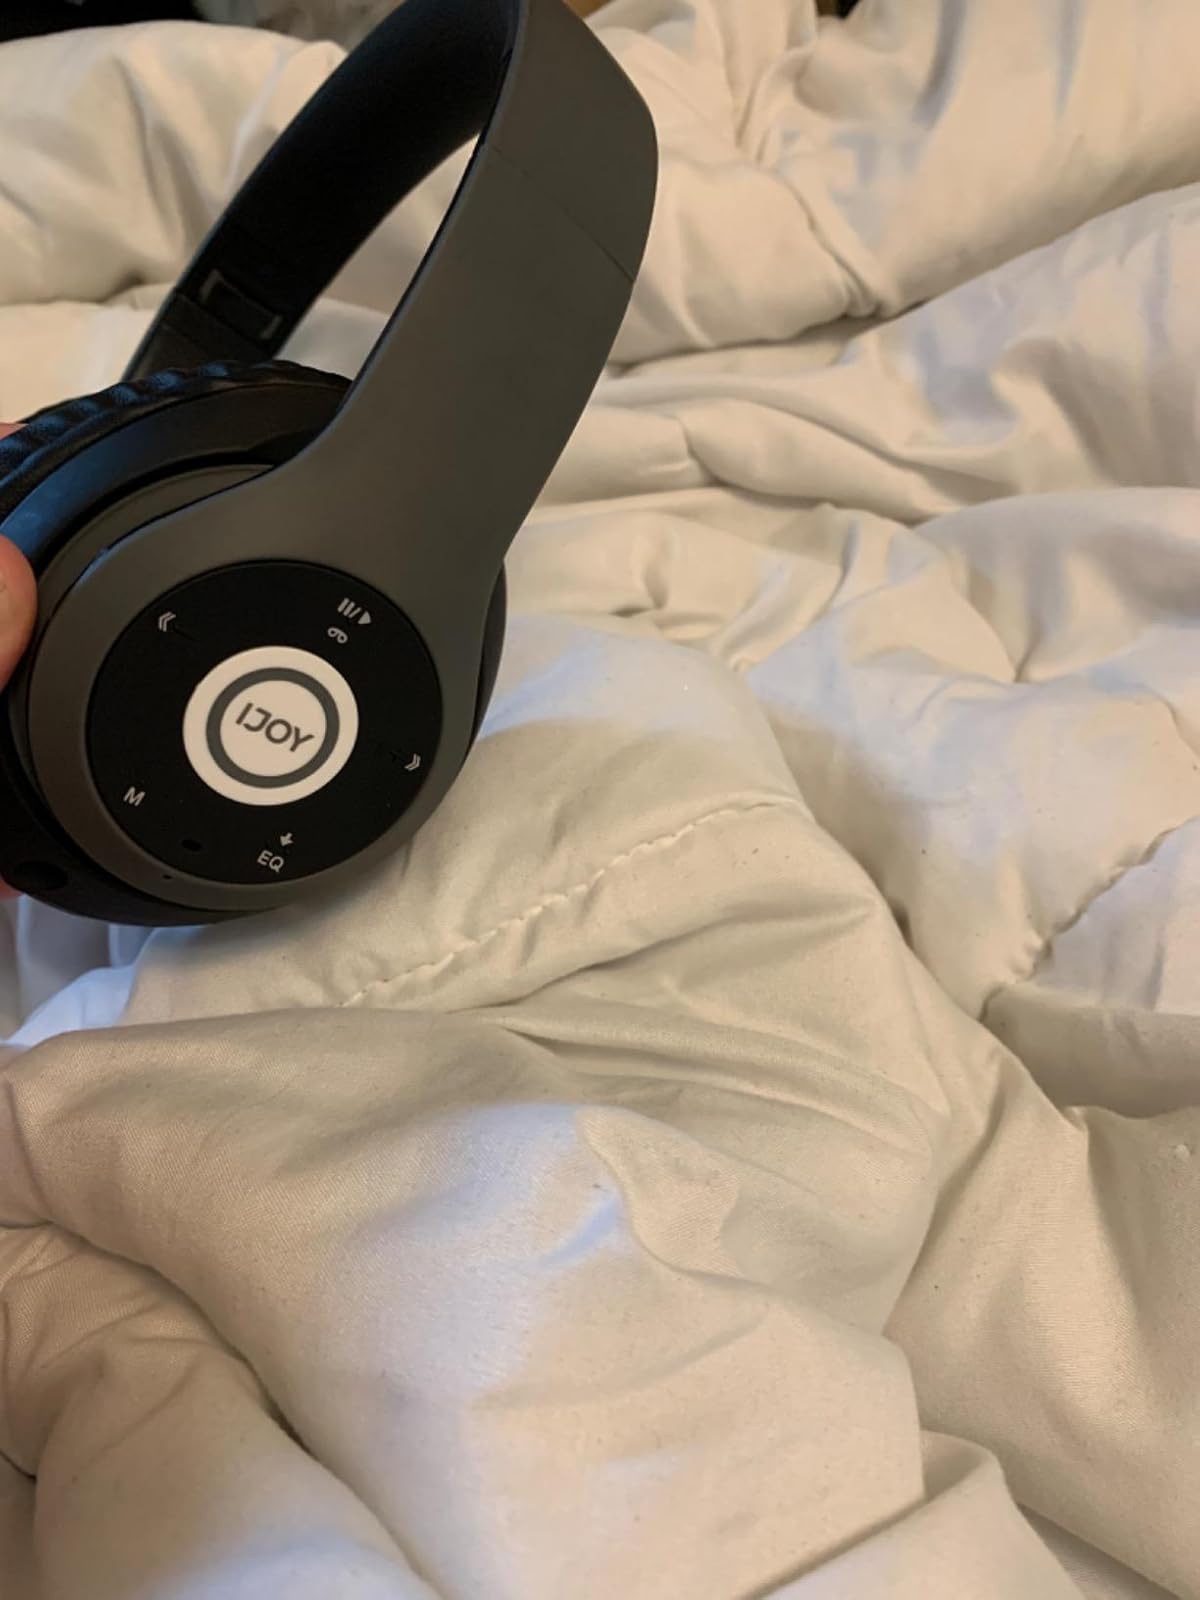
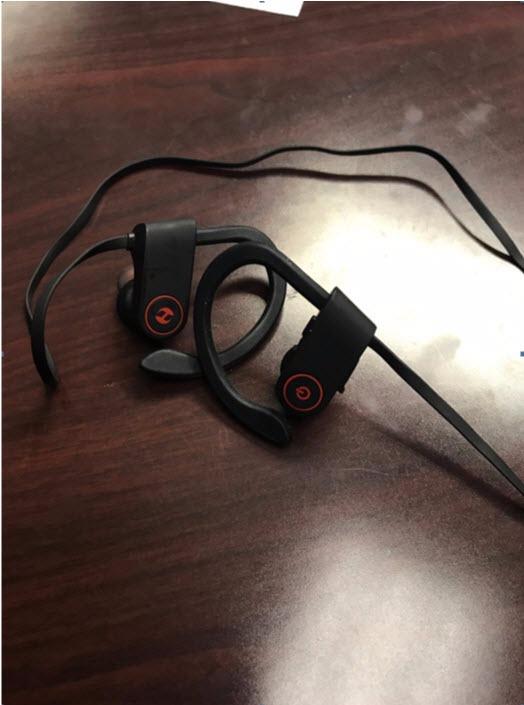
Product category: headphones
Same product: no